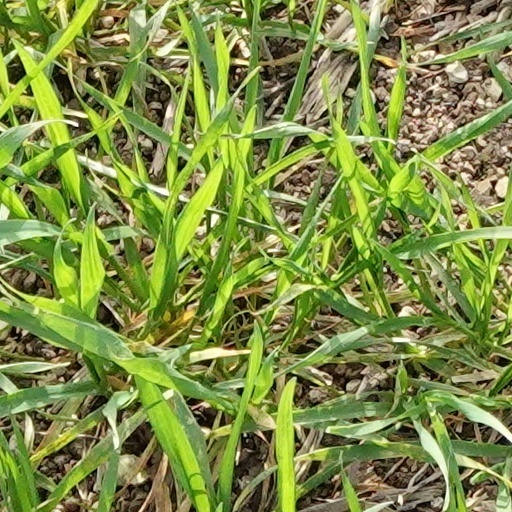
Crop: wheat